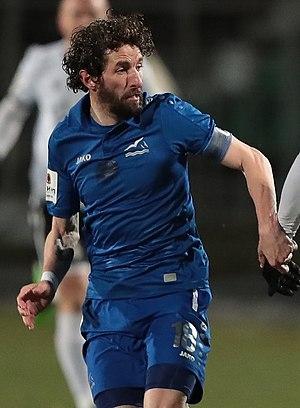
Mladen Kašćelan, né le 13 février 1983 à Kotor, est un footballeur professionnel monténégrin. Il occupe actuellement le poste de milieu de terrain au Baltika Kaliningrad.